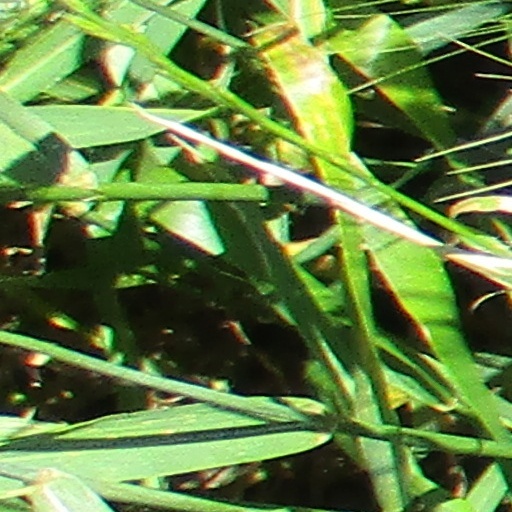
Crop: wheat